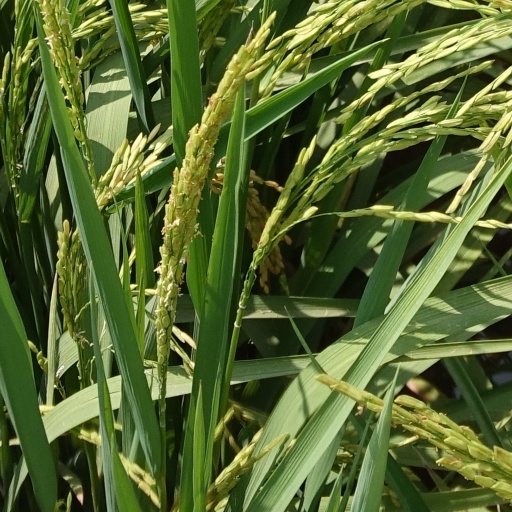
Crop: rice